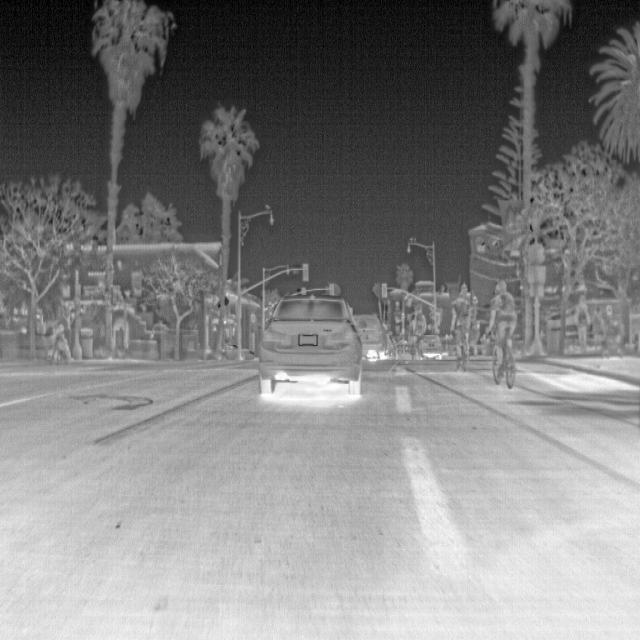
Detected objects:
label: person
label: person
label: person
label: person
label: person
label: person
label: person